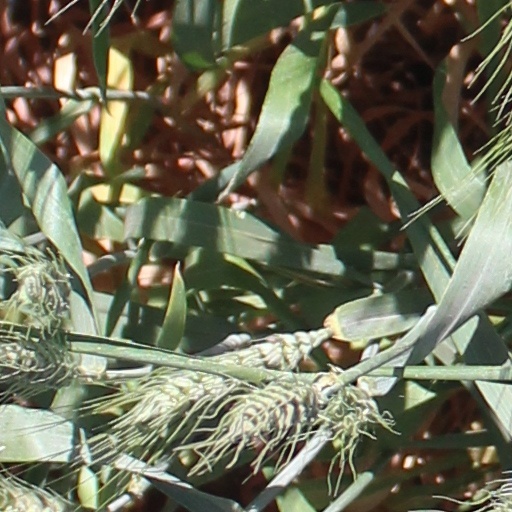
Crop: wheat